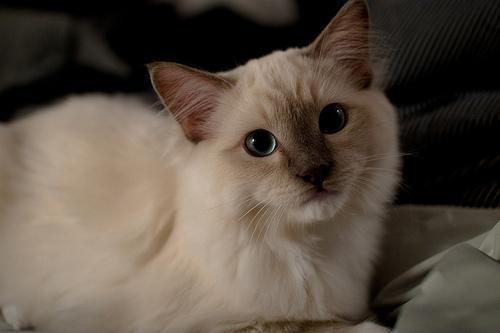
Ragdoll